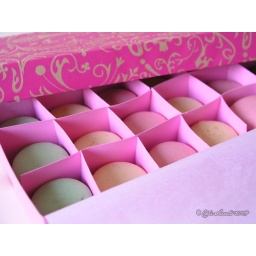
Macarons in pink box